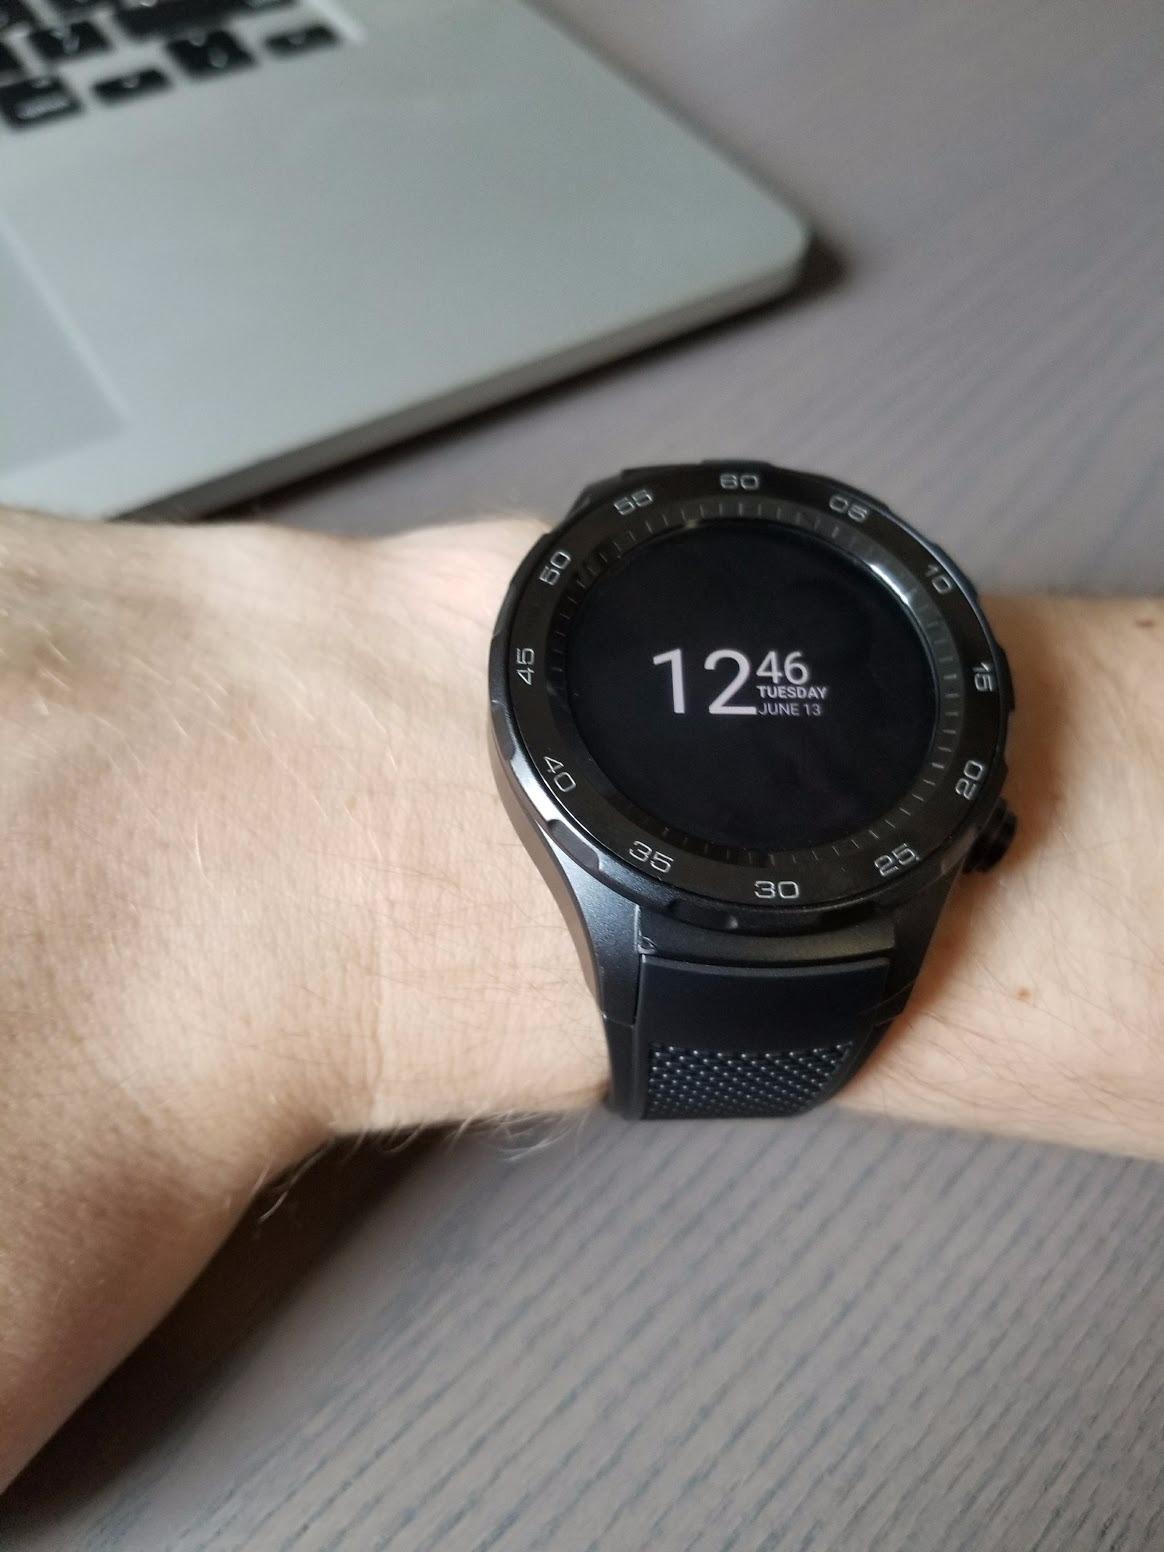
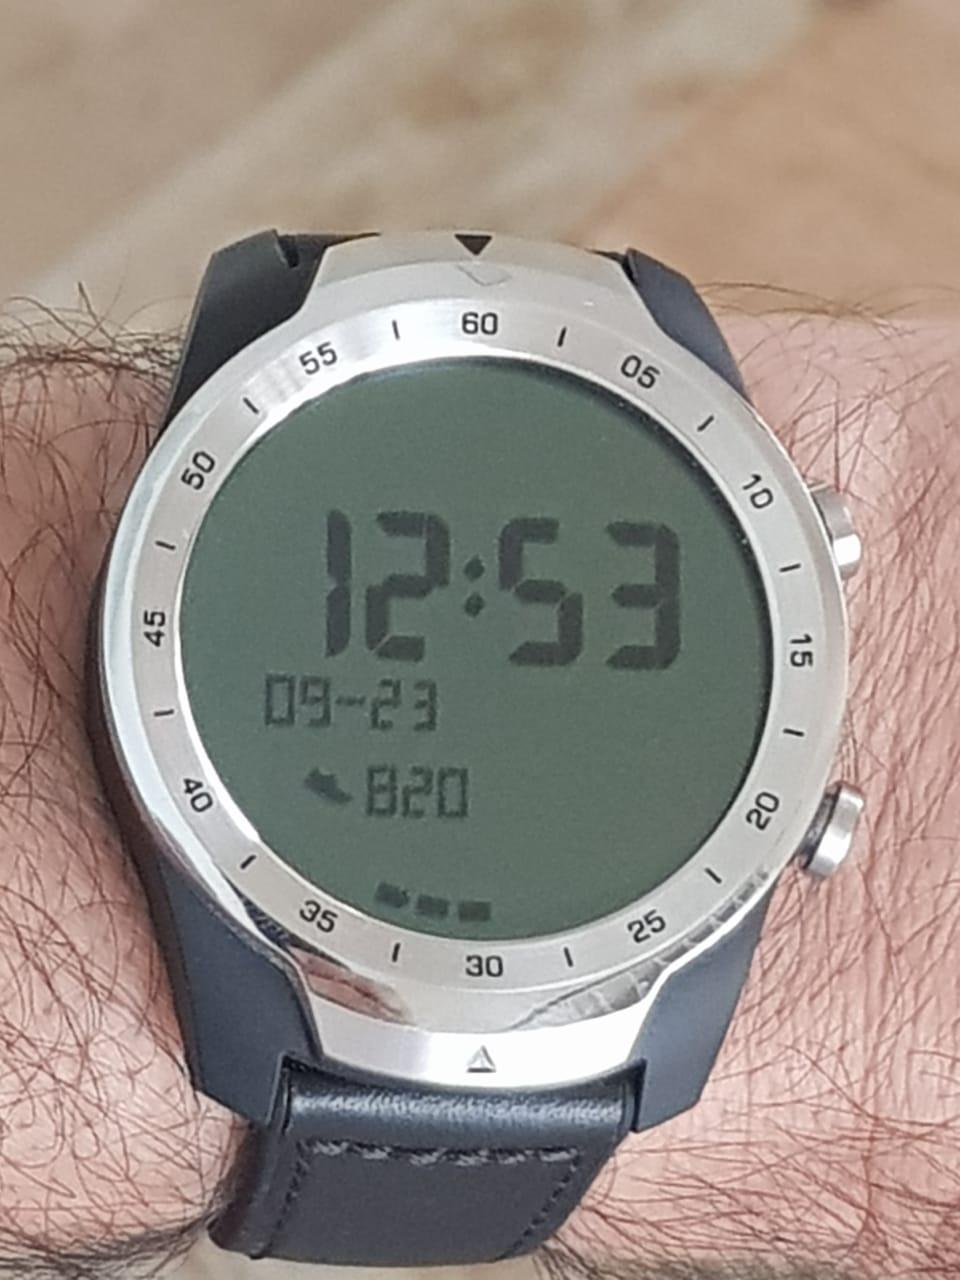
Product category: smartwatch
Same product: no